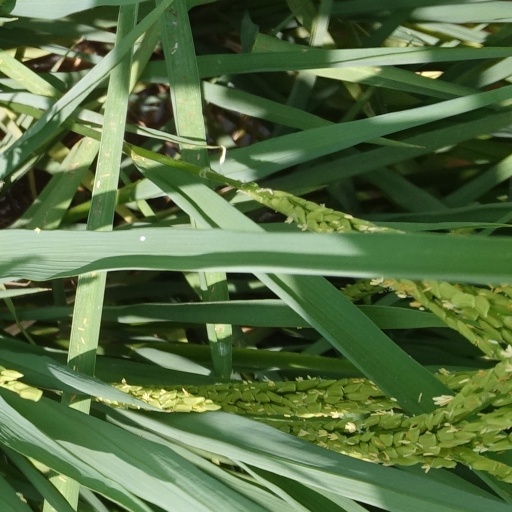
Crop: rice